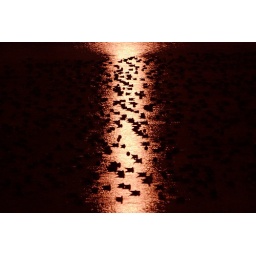
Ducks on the Glenmore Reservoir, Calgary. Thousands of birds cluster on the water before it freezes in late fall.